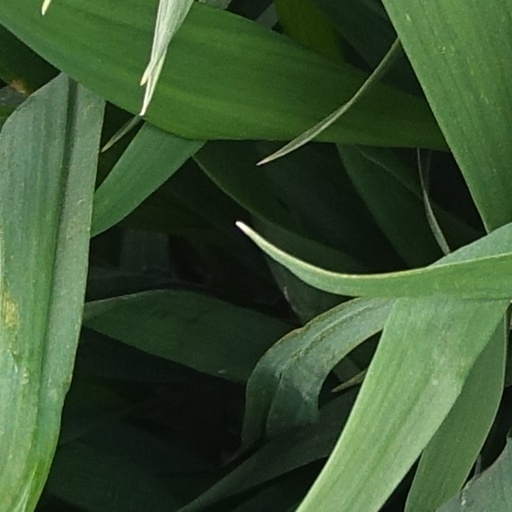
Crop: wheat